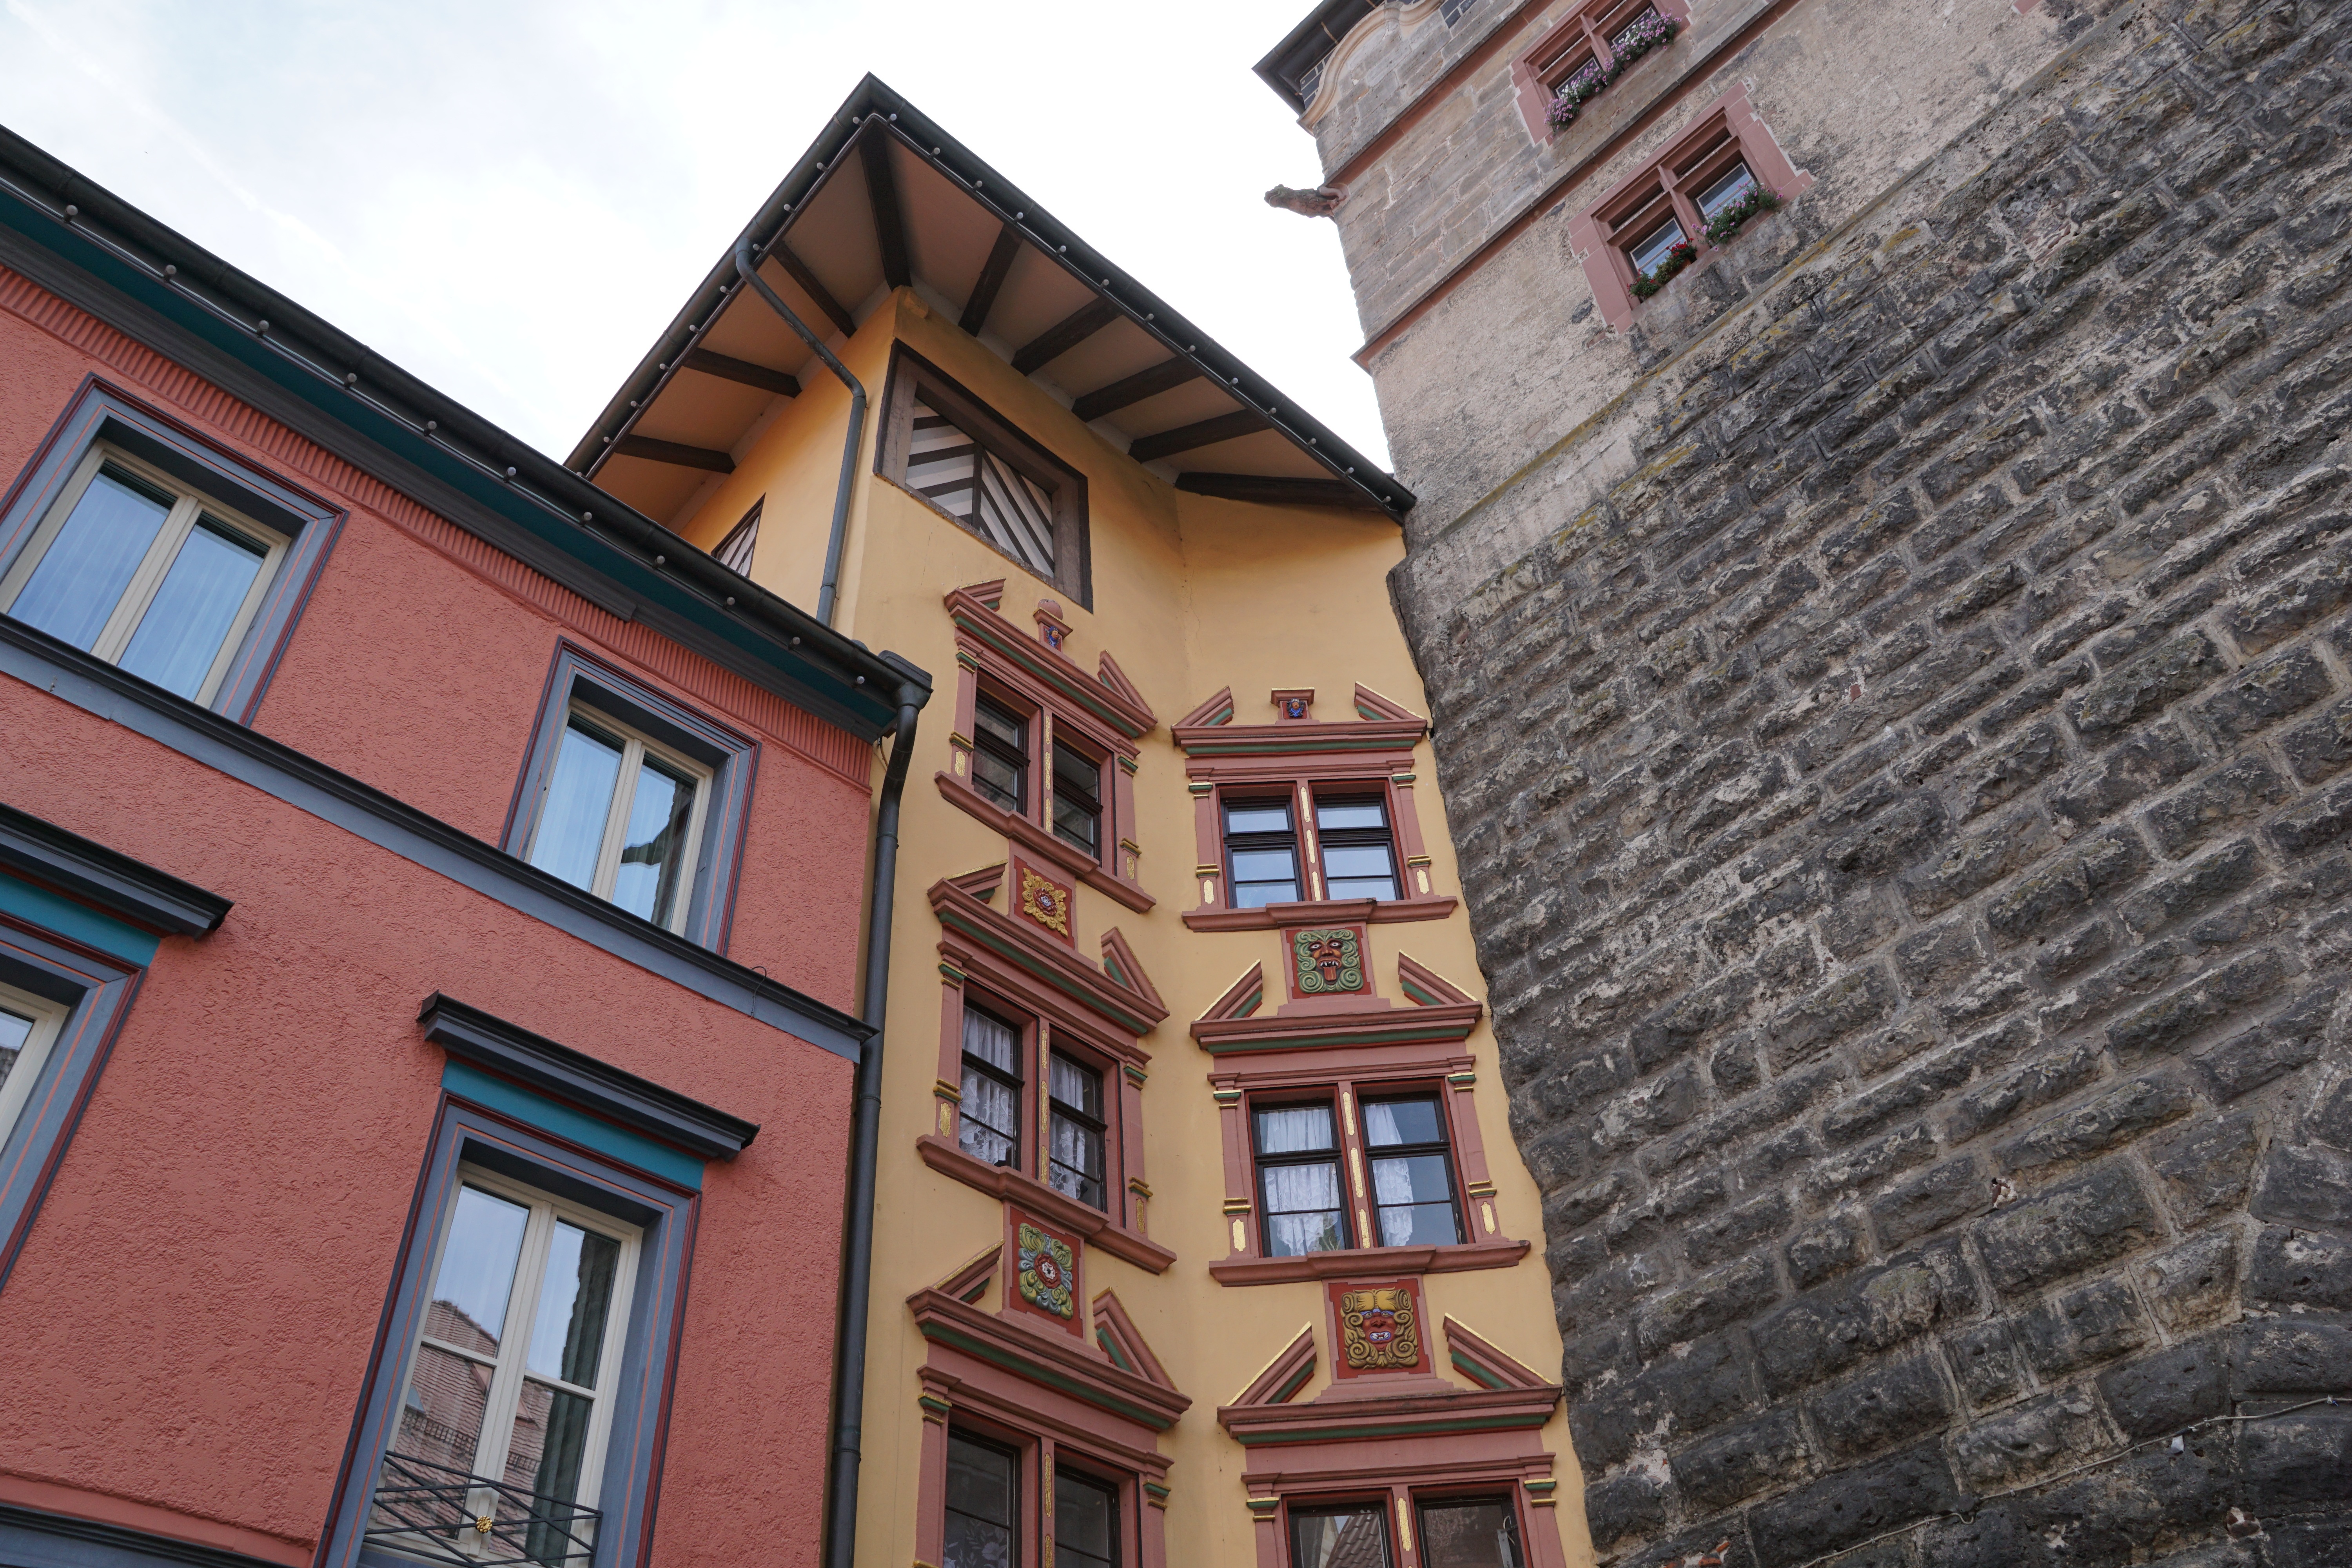
architecture, house, window, town, building, home, wall, downtown, facade, property, germany, historically, neighbourhood, residential area, rottweil, black gate